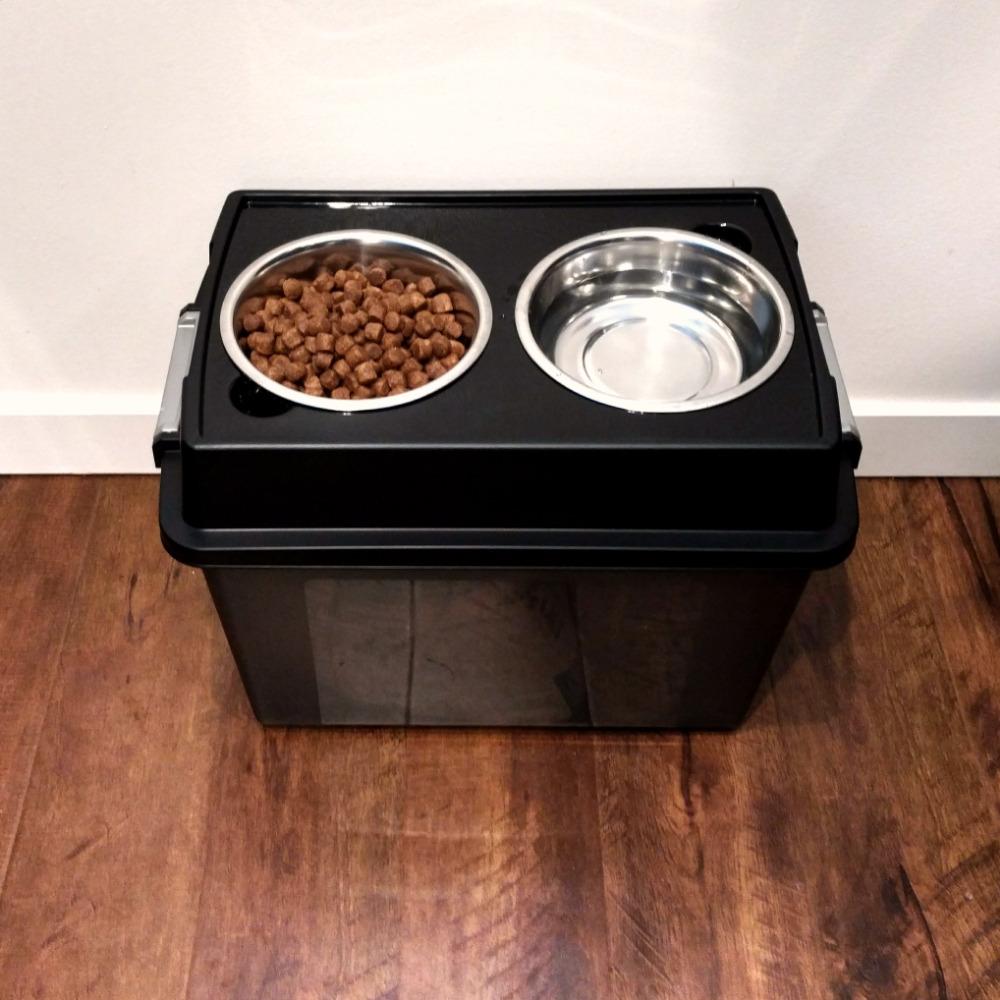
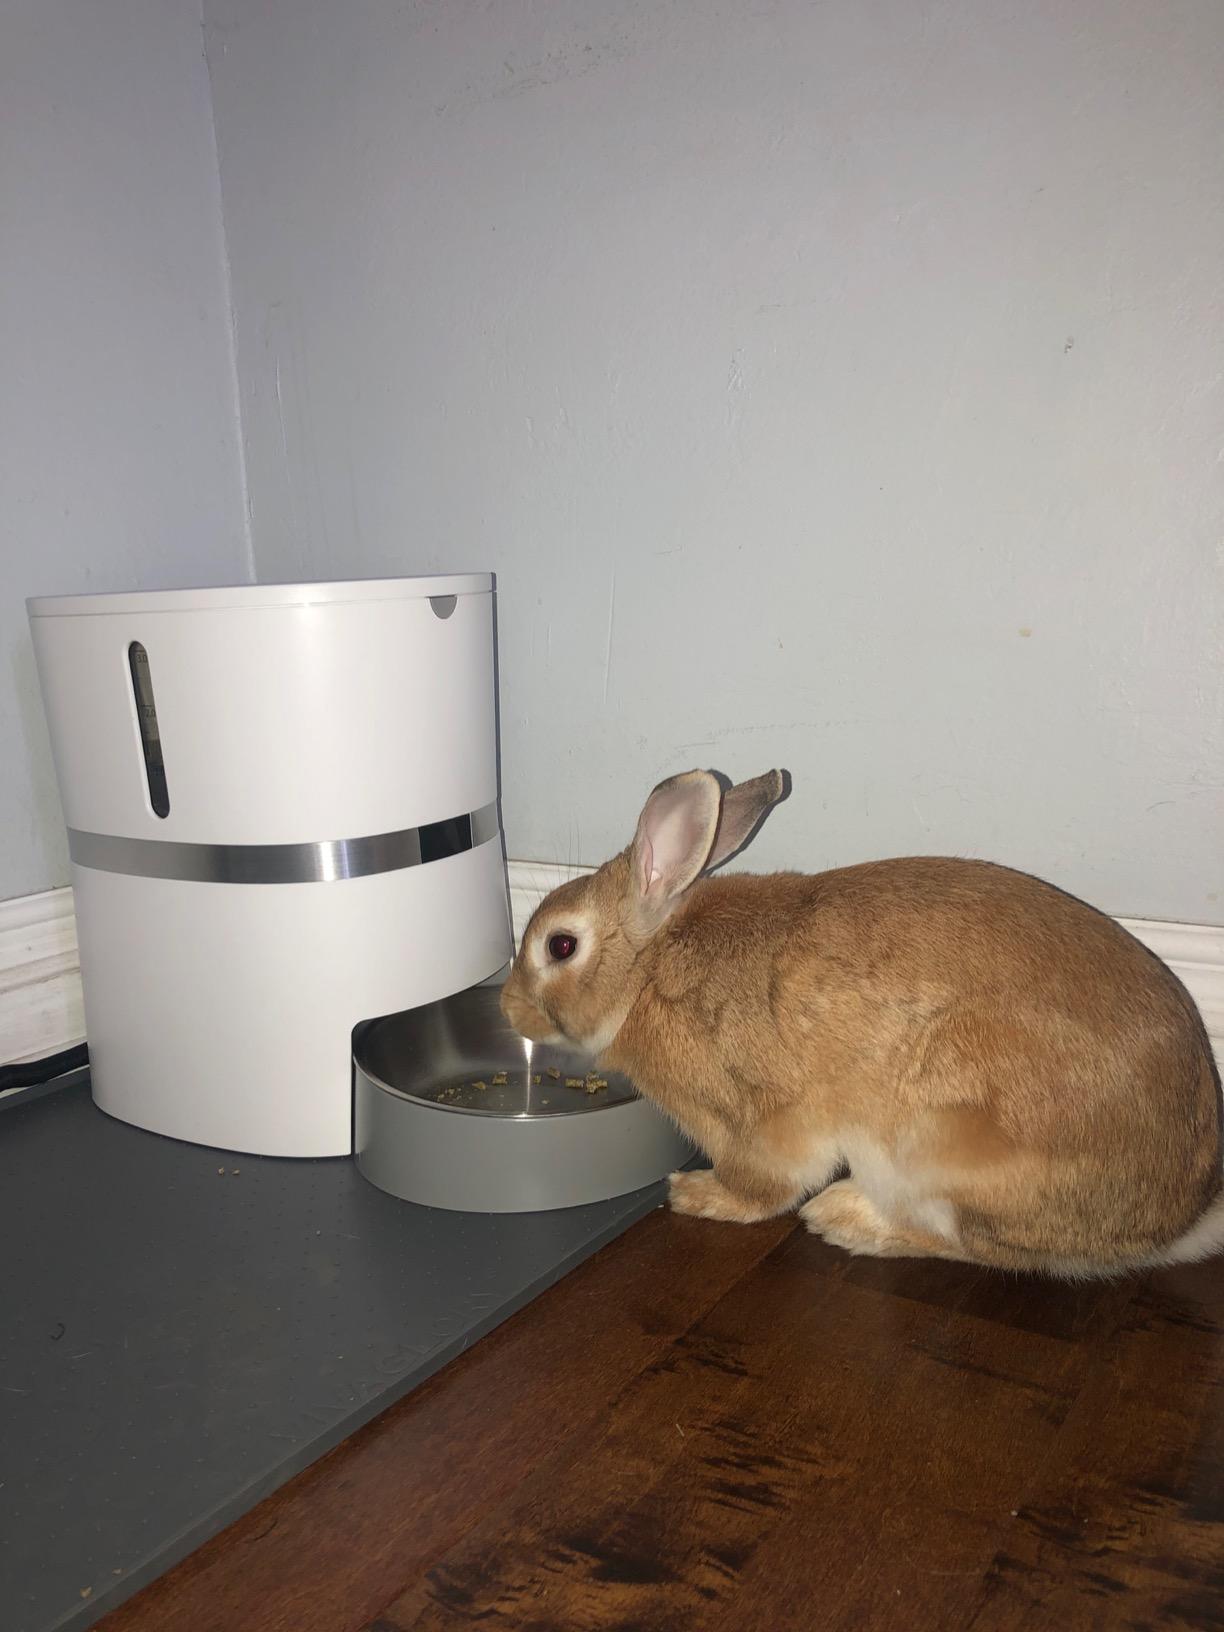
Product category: items_feeder
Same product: no